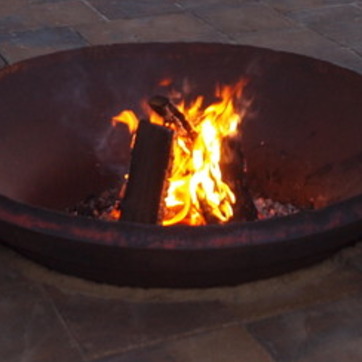
Material: other